Mordaunt-Short

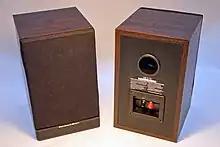
Mordaunt-Short, model 3.10

In 1967 Norman Mordaunt and Rodney Short combined their efforts and started a company based at Durford Mill, Petersfield, England until the 1980s. In the late 1970s Mordaunt-Short released three families of speakers: "Festival", "Carnival" and "Pageant". 1984 saw the release of the MS20, MS30 and MS40 ranges, followed by the MS25 and 35ti in 1987.